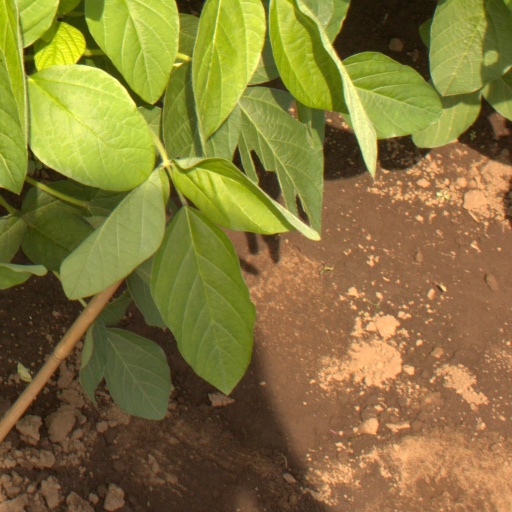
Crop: soybean